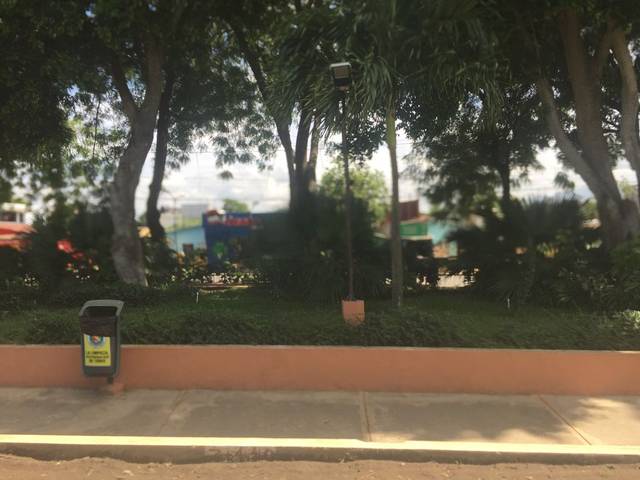
Region: Dominican Republic
Coordinates: 19.451, -70.779